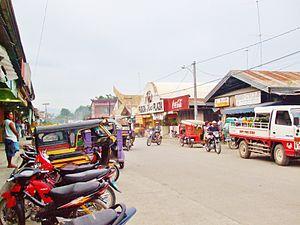
Padada est une municipalité de la province du Davao du Sud, aux Philippines.